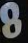
Number: 8